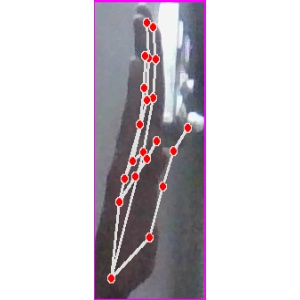
अक्षर: द